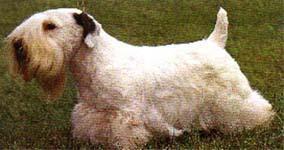
Sealyham_terrier